Portrait of a Gentleman (Mellin)

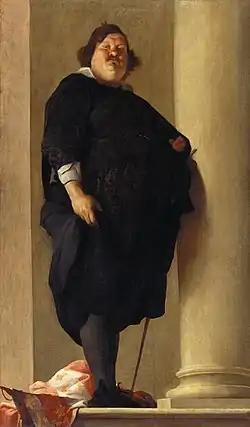
"Portrait of a Gentleman", c. 1645, Attributed to Charles Mellin. Oil on canvas, 203 x 121 cm. Staatliche Museen, Berlin

Portrait of a Gentleman (or sometimes The Tuscan General Alessandro dal Borro) is a c. 1645 oil-on-canvas painting usually attributed to the French Baroque artist Charles Mellin. It is in the collection of the Gemäldegalerie, Berlin.